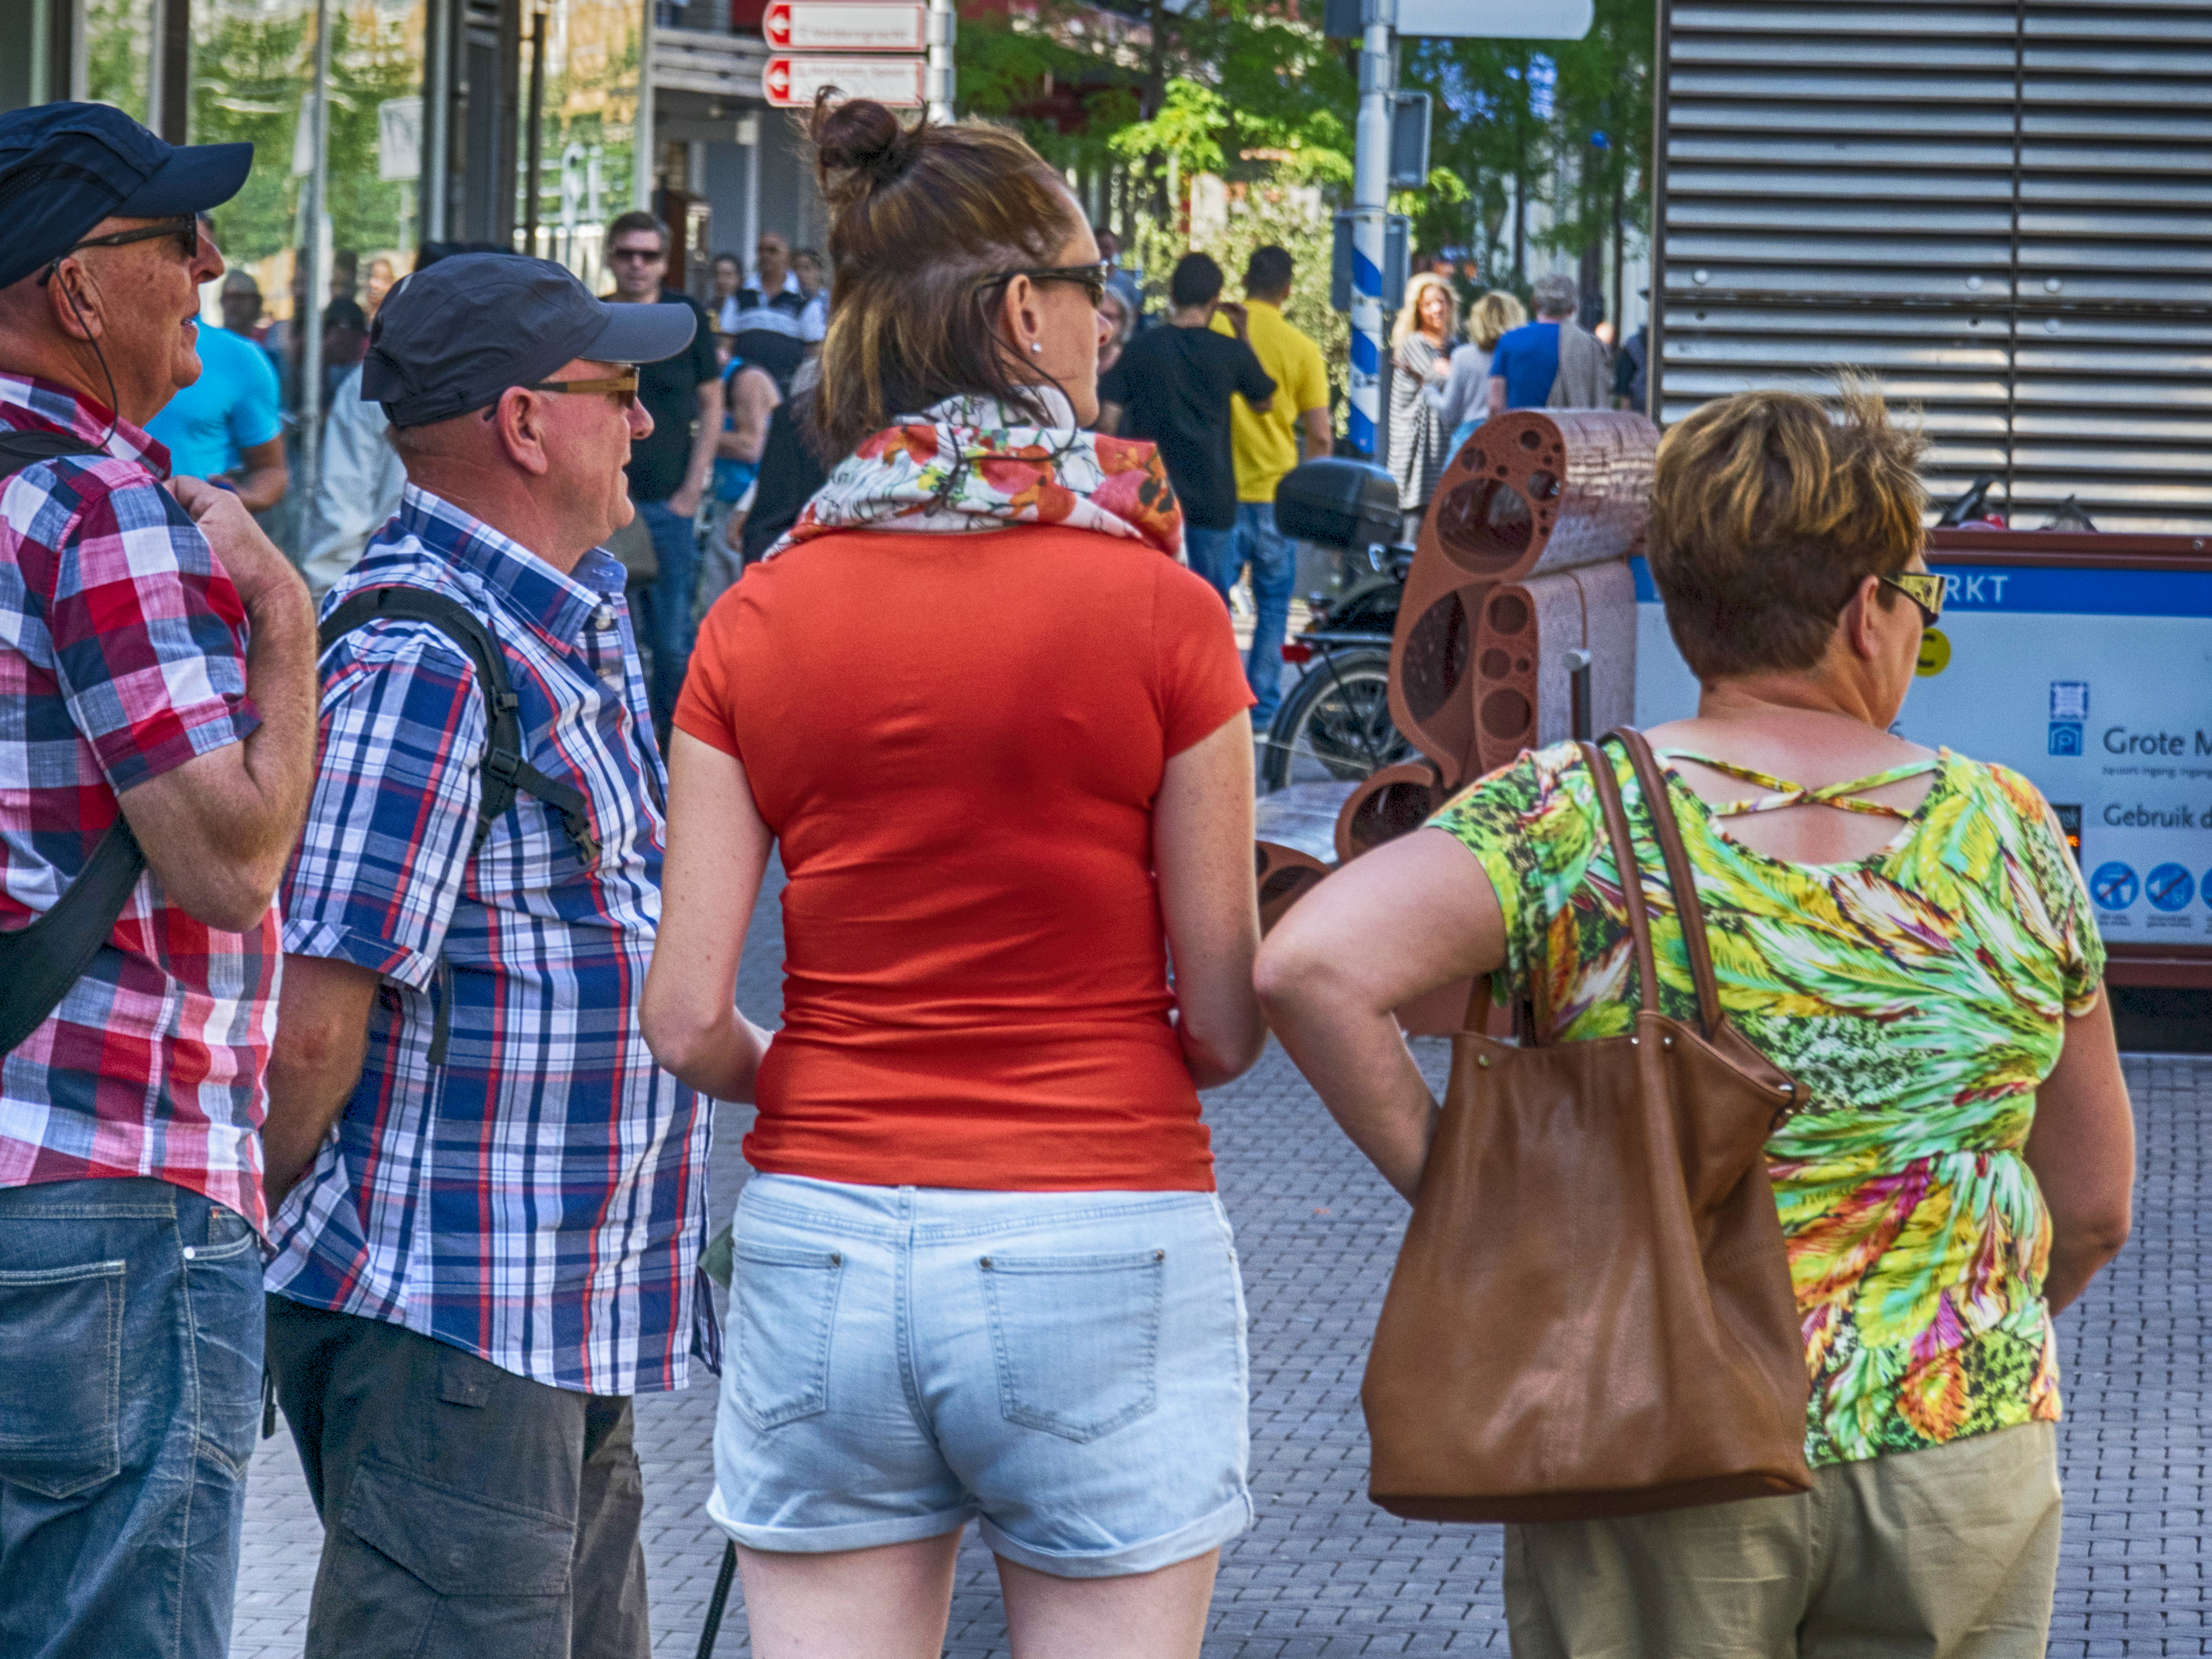
outdoor, people, crowd, photo, tourist, child, nikon, streetphotography, holland, festival, nederland, denhaag, netherlands, dutch, outdoorphotography, picture, photograph, colours, fotos, foto, urbanphotography, paulvandevelde, pdvandevelde, padagudaloma, dordrecht, nederlandinfotos, urbanfotografie, pvdvfotografie, pdvandeveldedordrecht, nederlandsefotografie, dutchphotogaraphy, thehague, totallydutch, fotografienederland, hollandsefotografie, fotografieholland, straatfotografie, toerist, social group